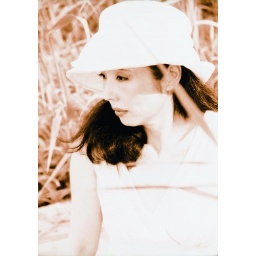
ygl, b&w, white hat left profile, in reeds